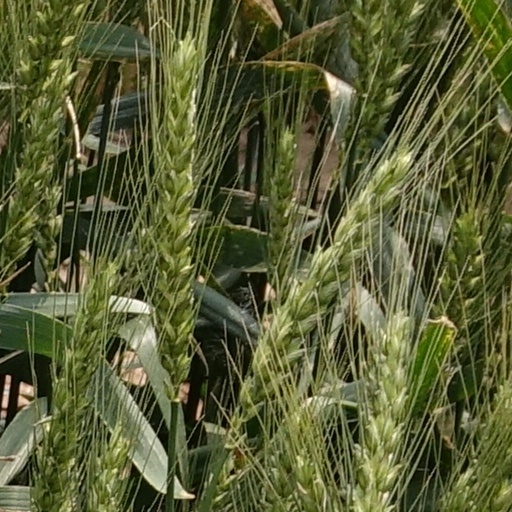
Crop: wheat